New York State Route 94

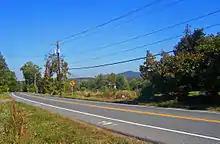
NY 94 west of the village of Washingtonville in Blooming Grove

Through New Windsor, NY 94 crosses into the center of Vails Gate, reaching a junction with NY 32 (Windsor Highway) and NY 300 (Temple Hill Road). East of the junction, NY 94 continues through New Windsor as Blooming Grove Turnpike. The route passes through multiple housing developments until reaching a junction with Quassaick Avenue in New Windsor. Here, NY 94 turns north onto the Quassaick, a two-lane residential street, passing east of Woodlawn Cemetery near the junction with CR 69 (Union Avenue). Continuing north through New Windsor, NY 94 reaches a junction with US 9W, where the NY 94 designation terminates and US 9W gains the Quassaick Avenue moniker.